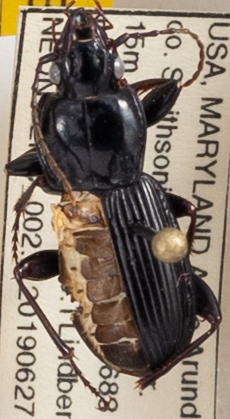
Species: Pterostichus coracinus
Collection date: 2019-09-26
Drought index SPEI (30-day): -1.928
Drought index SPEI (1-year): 1.16
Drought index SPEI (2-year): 2.09